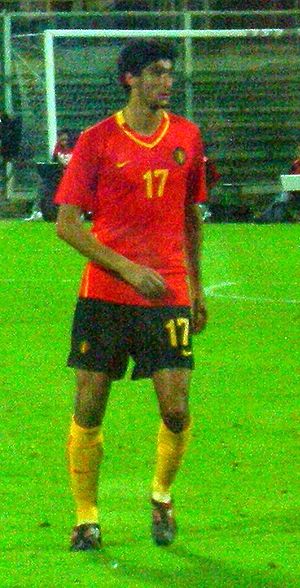
Marouane Fellaini / Landsholdskarriere
Fellaini for Belgien i 2008
Marouane Fellaini Bakkioui er en belgisk fodboldspiller, som tideligere spillede for den engelske klub Manchester United og det belgiske landshold, hvor han nu spiller for den kinesiske klub Shandong Luneng Taishan FC.